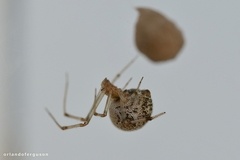
Species: Parasteatoda_tepidariorum